Religion in Białystok

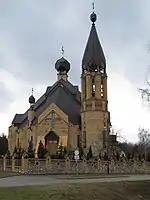
Cathedral

The city is the capital city of Bialystok-Gdansk diocese of the Autocephalous Polish Orthodox Church.